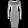
Label: Dress